Der Rosenkavalier

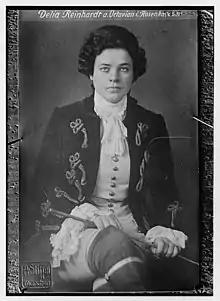
Delia Reinhardt as Octavian c. 1923

Fed up with the Baron, Valzacchi and Annina help Octavian prepare a trap the next evening. Elaborate preparations are seen in pantomime before Ochs arrives with "Mariandel", ready for a cozy dinner at a table set for two.